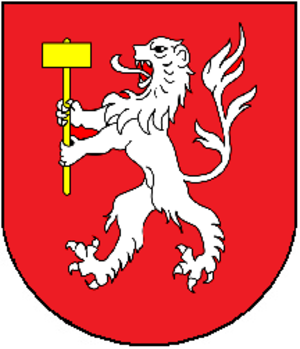
Martigny-Combe est une commune suisse du canton du Valais située dans le district de Martigny.